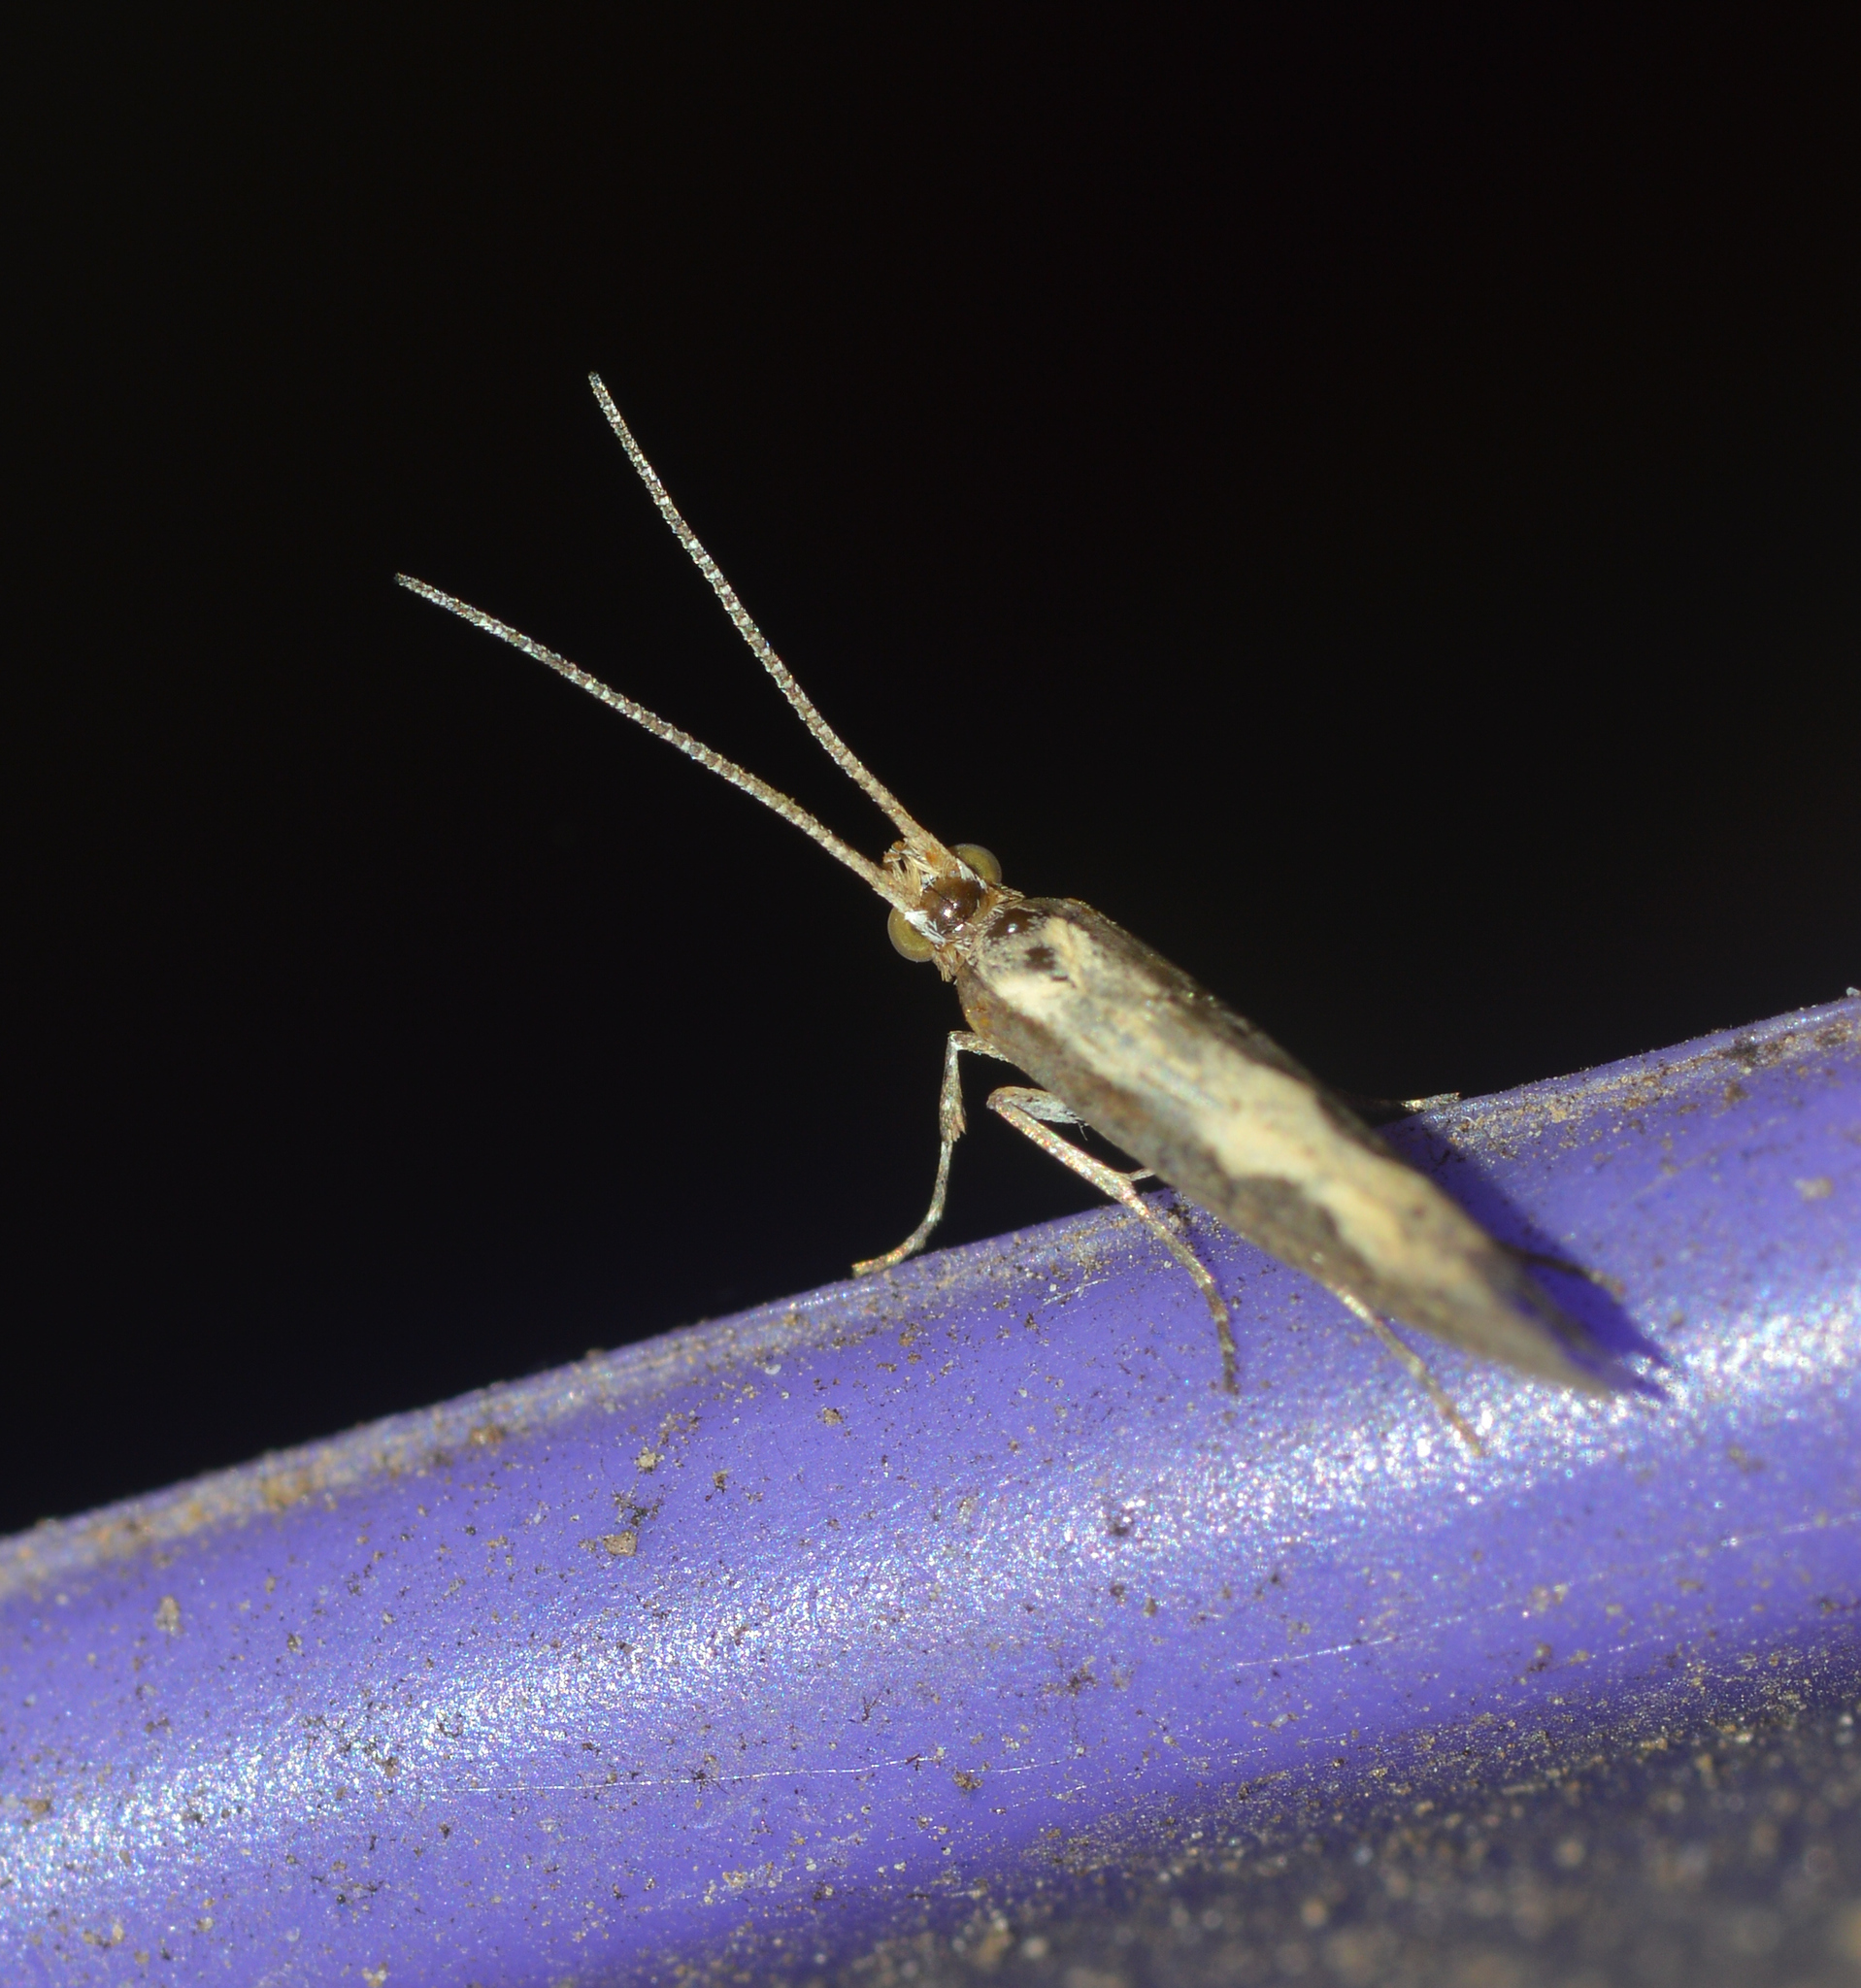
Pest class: diamondback_moth